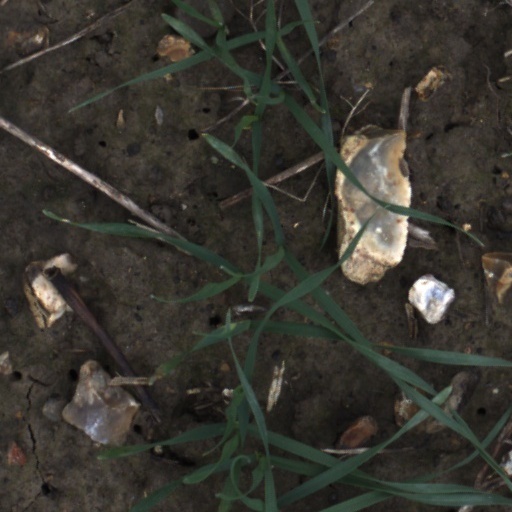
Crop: wheat